Liu Bolin

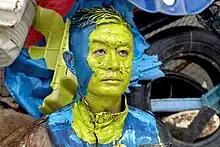
Liu Bolin

Liu Bolin (born 7 January 1973) is a contemporary artist born in China's Shandong province, who specialises in self-portraits where he is disguised to match his surroundings. He earned his Bachelor of Fine Arts from the Shandong College of Arts in 1995 and his Master of Fine Arts from the Central Academy of Fine Arts in Beijing in 2001. His work has been exhibited in museums around the world. Also known as "the invisible man", Liu's most popular works are from his "Hiding in the City" series, photographic works that began as performance art in 2005 in response to the artists' village in which he worked in Beijing being demolished in preparation for the 2008 Beijing Olympics.